Abraham Adams House

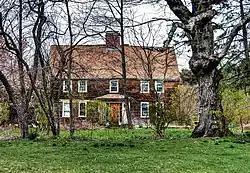

The Abraham Adams House is a historic First Period house in Newbury, Massachusetts. Its oldest portion dates to between 1705 and 1707, and its interior retains a number of First and Second Period colonial features. It was listed on the National Register of Historic Places in 1990.